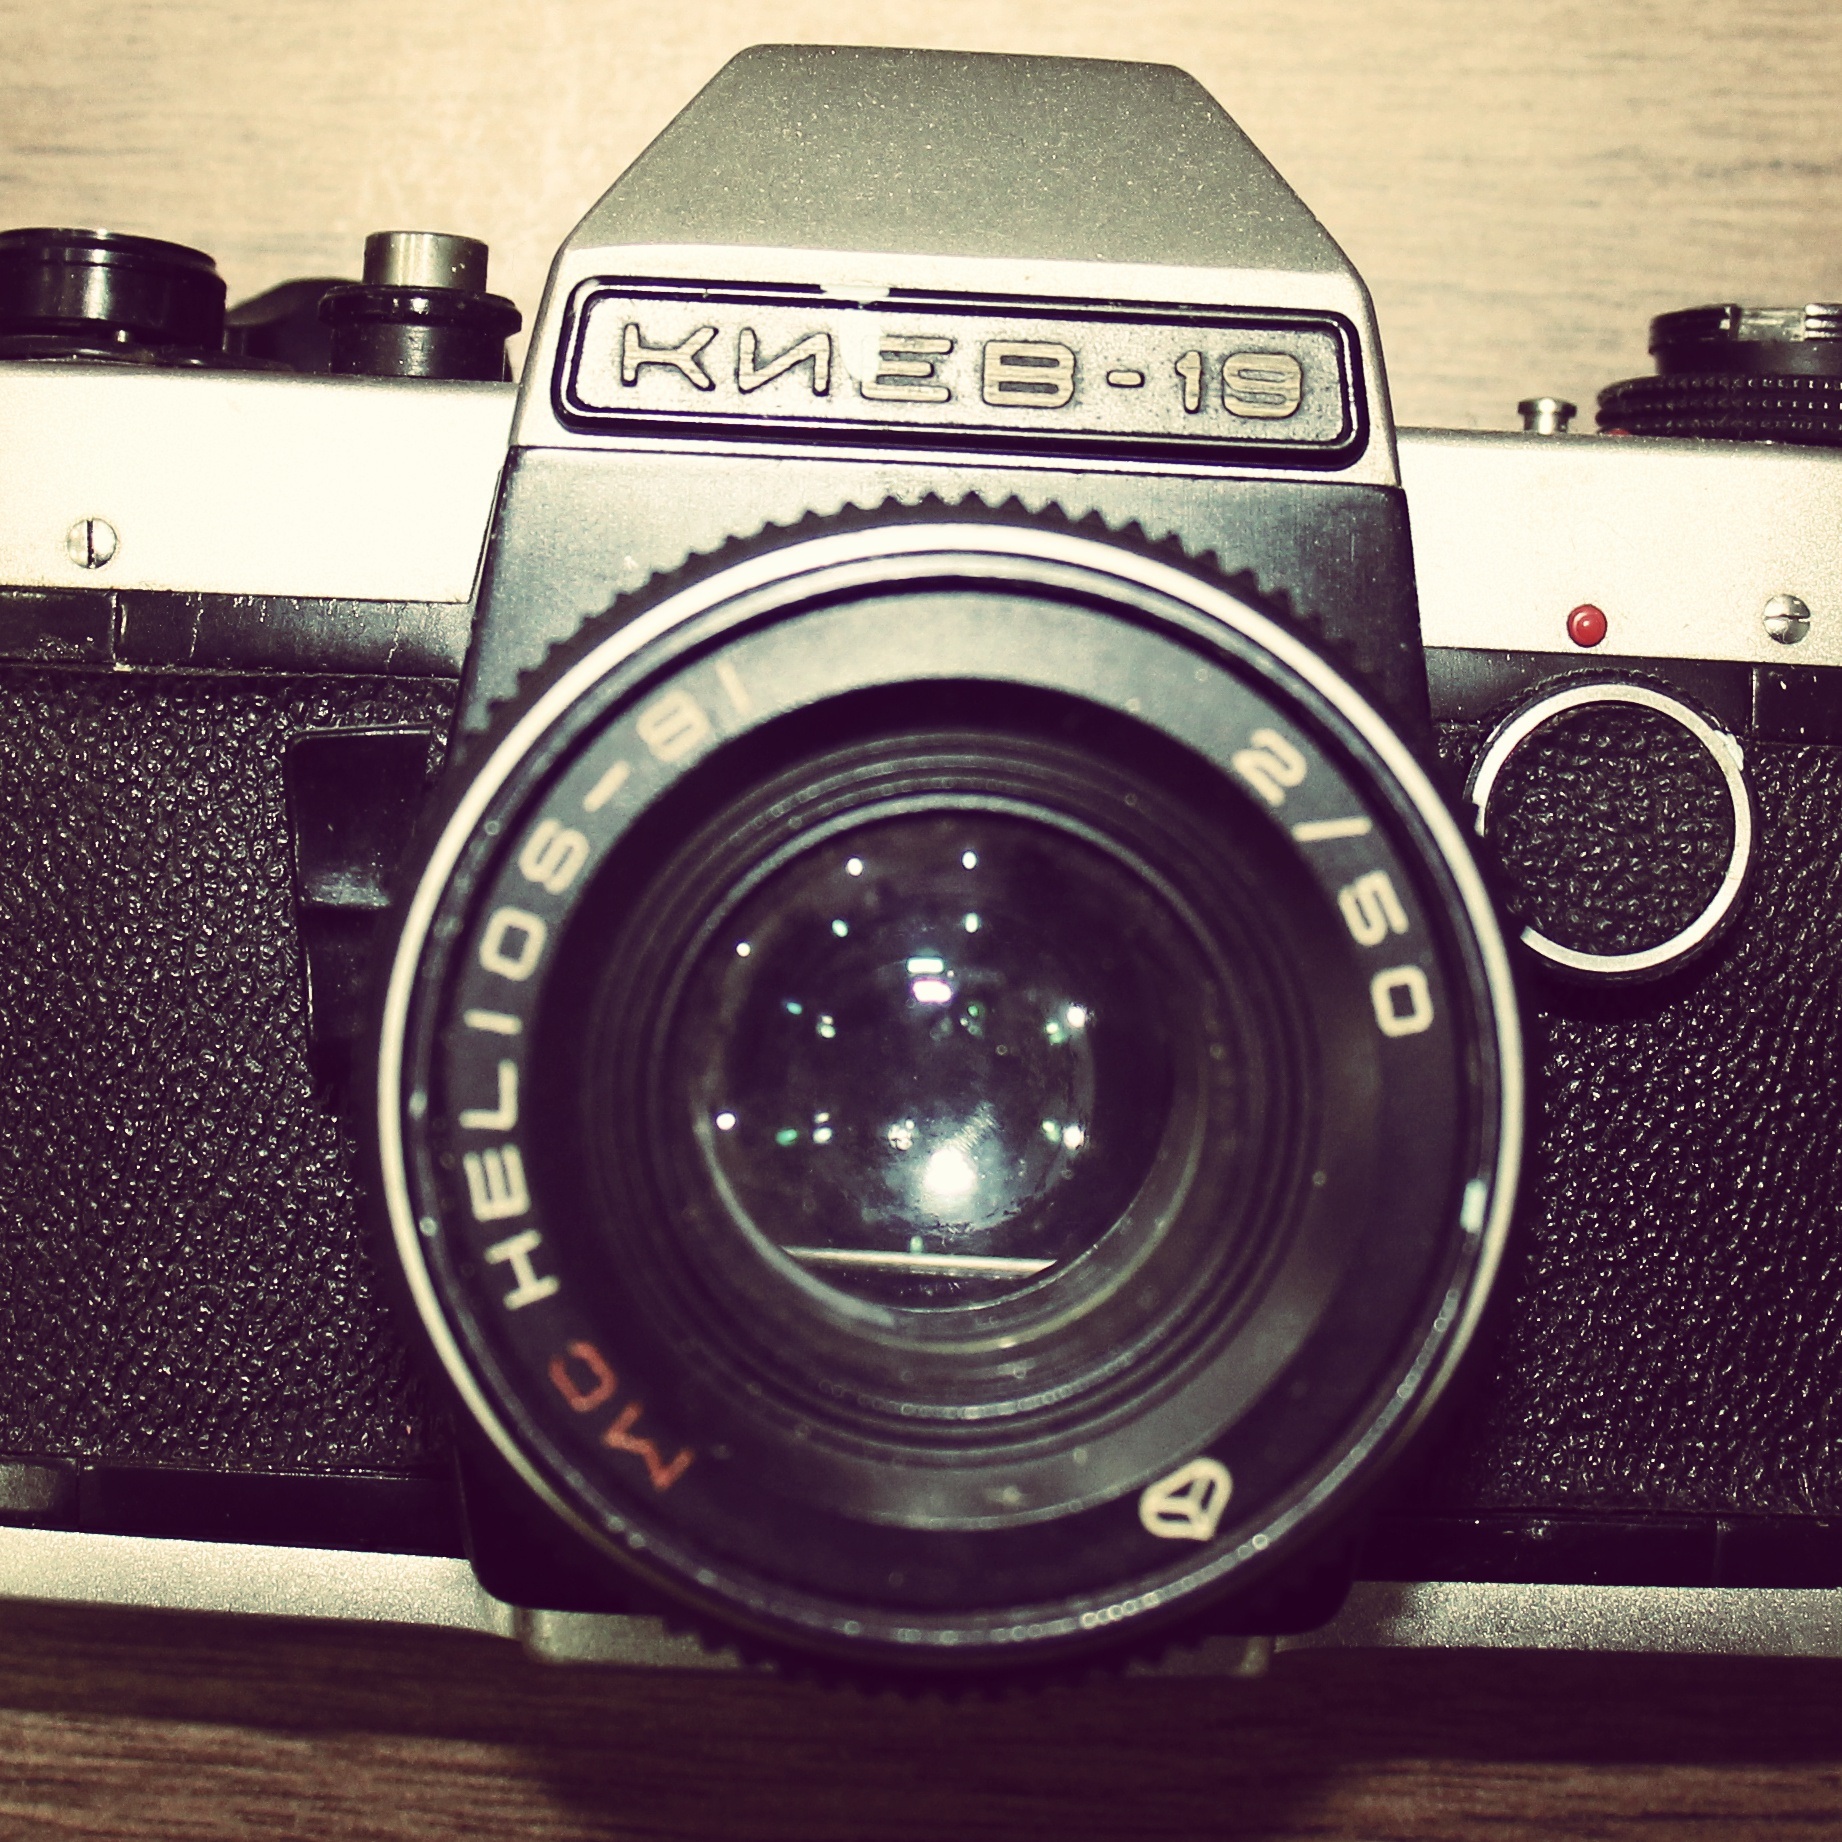
black and white, camera, monochrome, reflex camera, digital camera, electronics, camera lens, digital slr, single lens reflex camera, cameras optics, mirrorless interchangeable lens camera